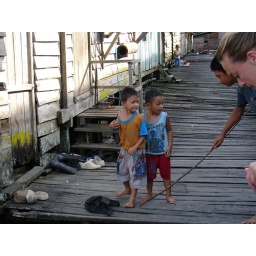
Young long house boys near Kapit